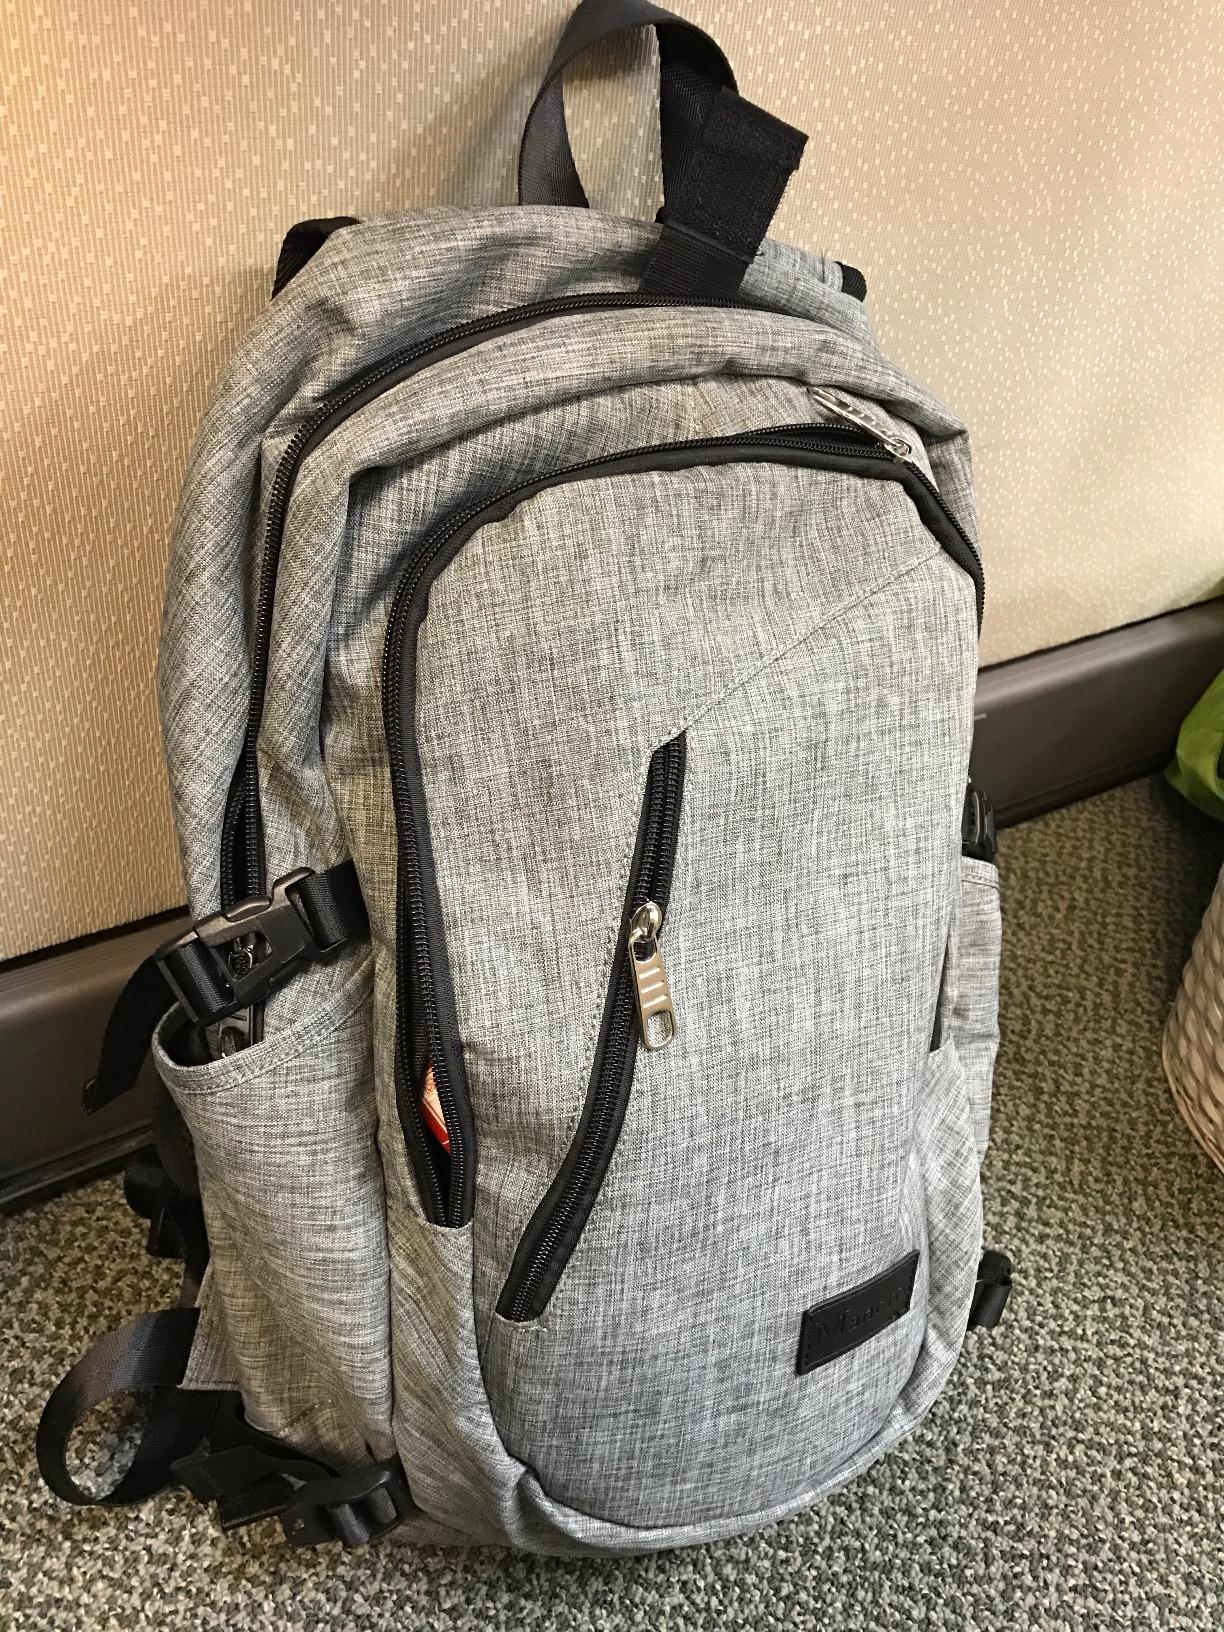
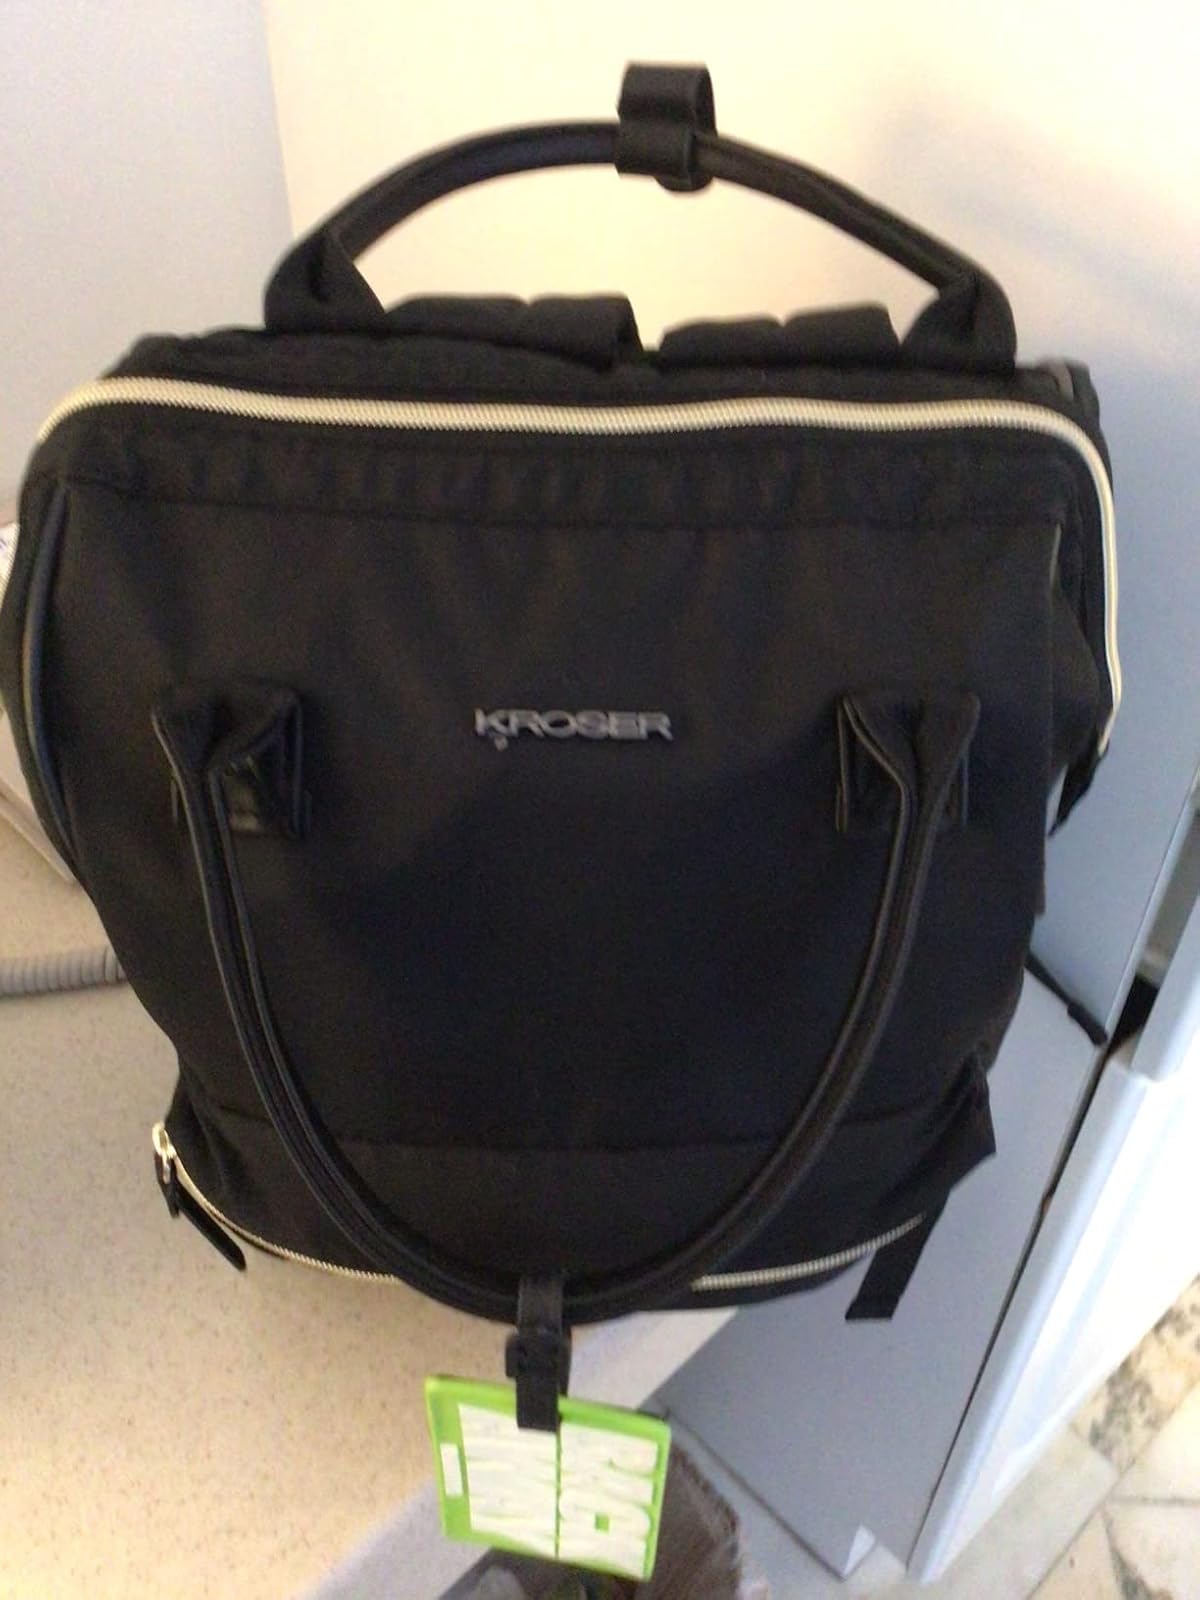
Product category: bag
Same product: no